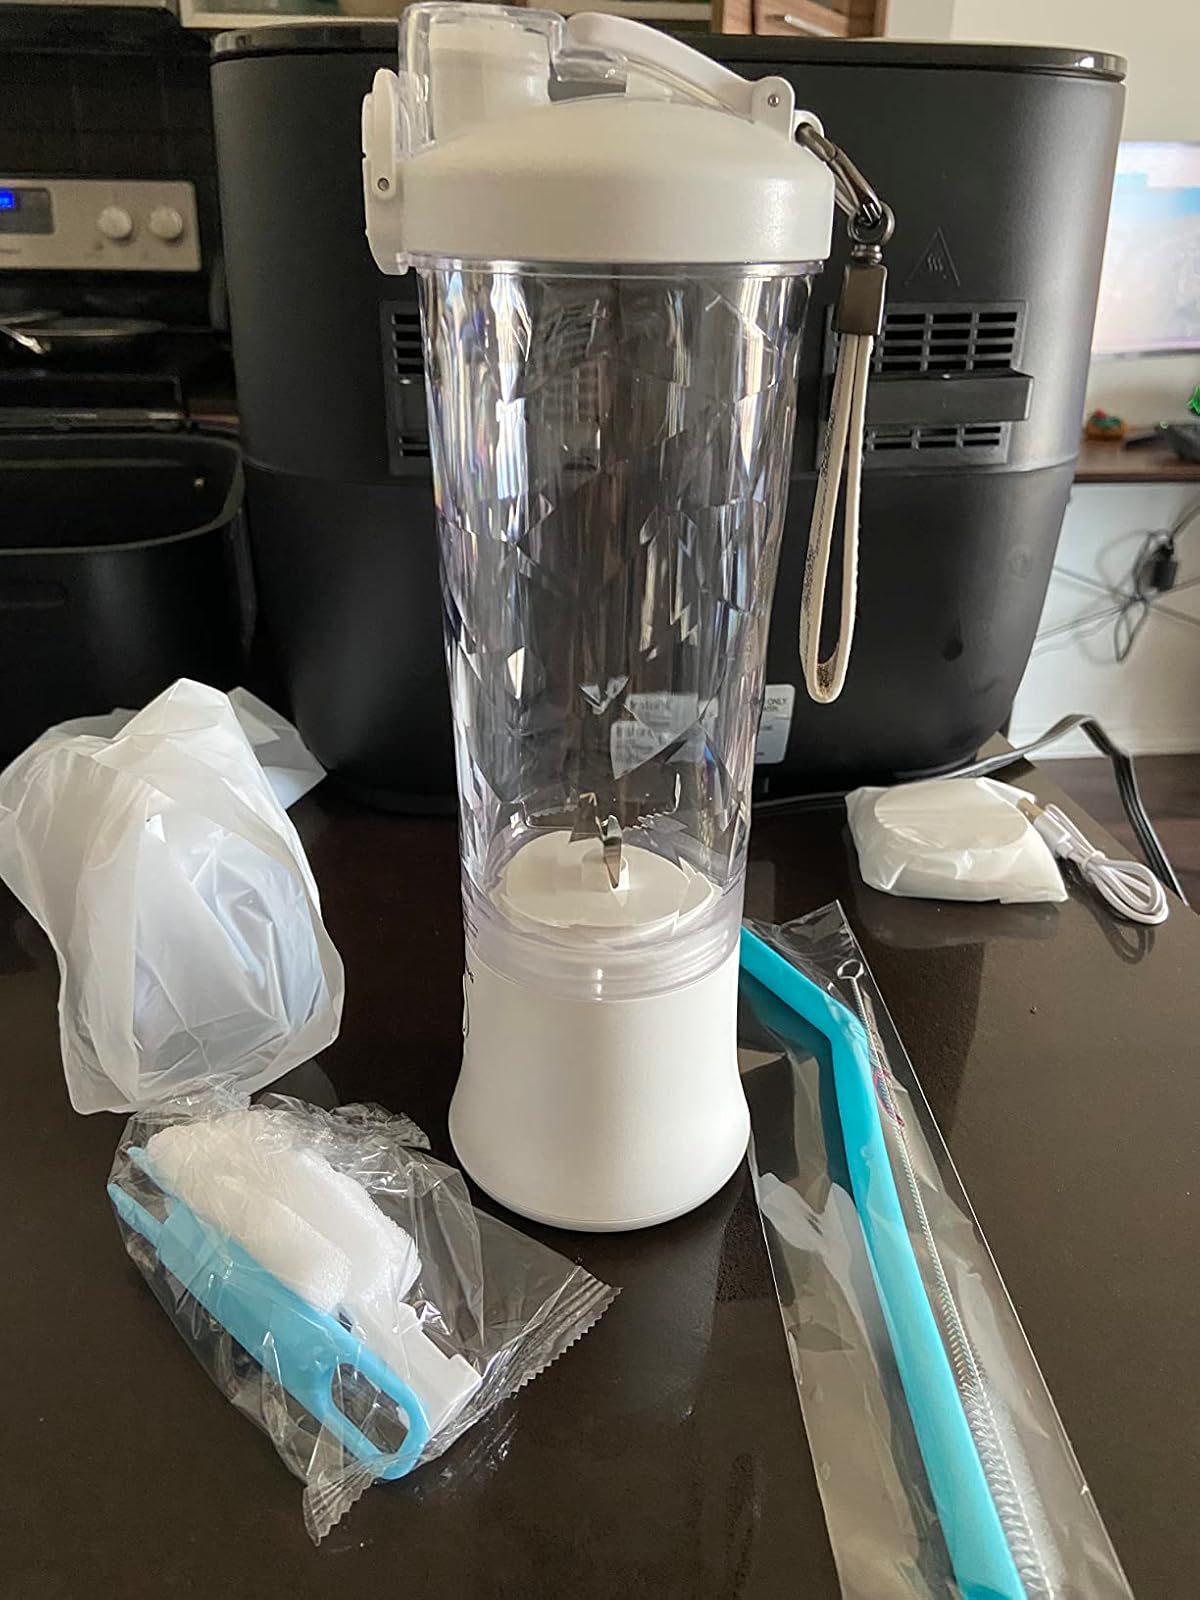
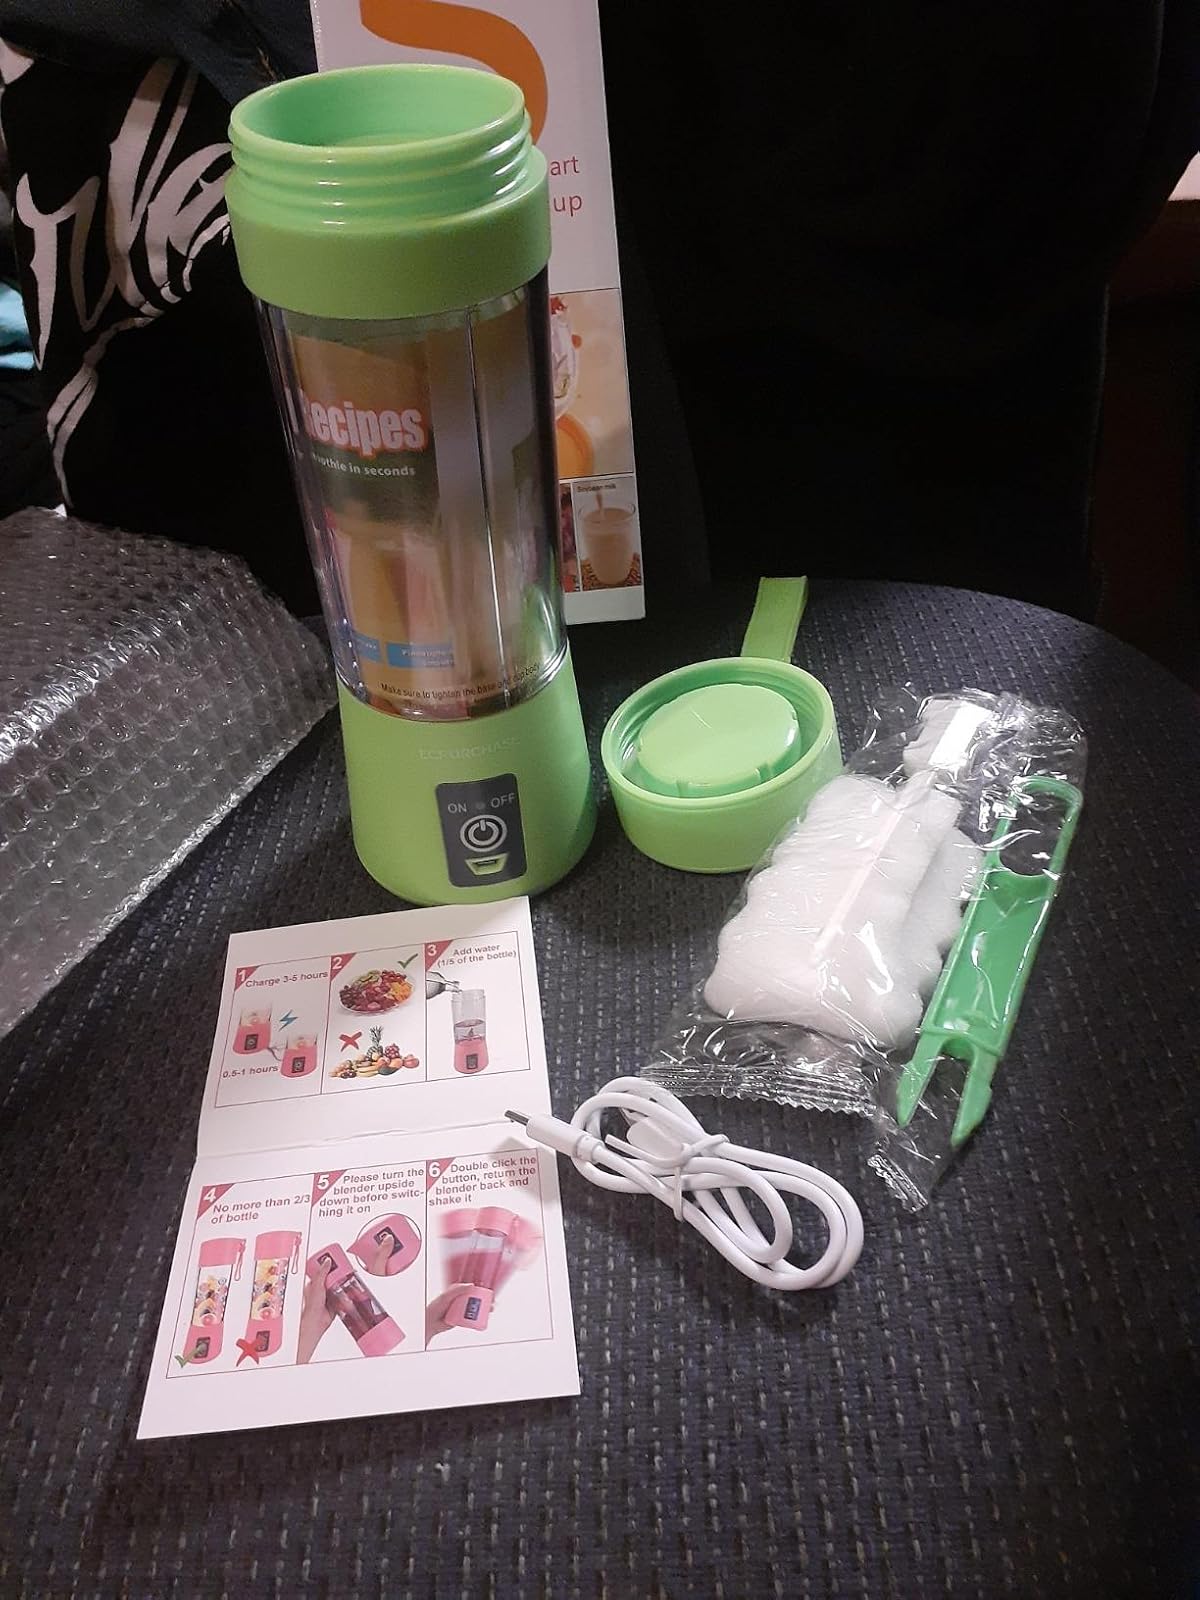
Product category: items_blender
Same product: no